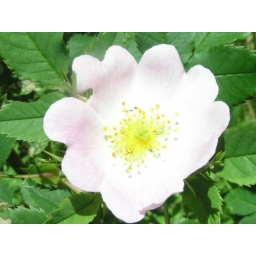
The twenty-second ever Rosa Roxburghii Hirtula rose in garden across from west side of my house